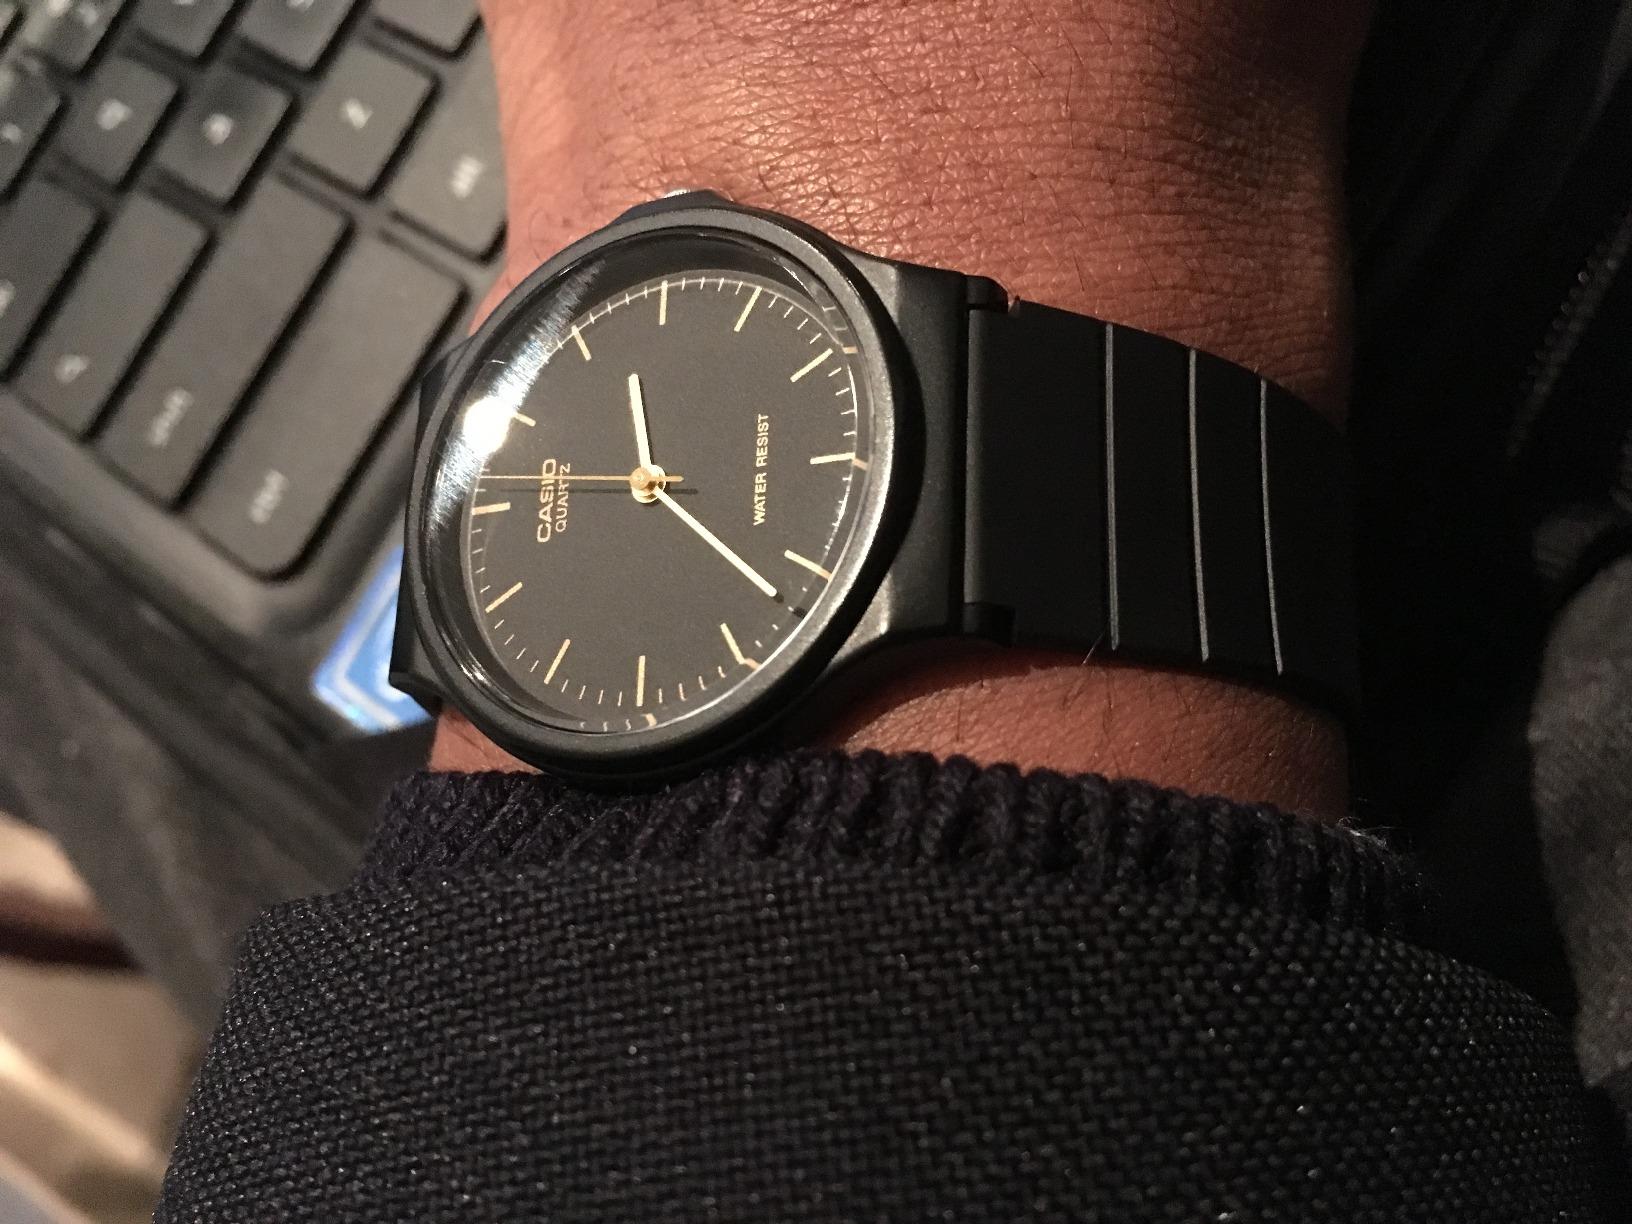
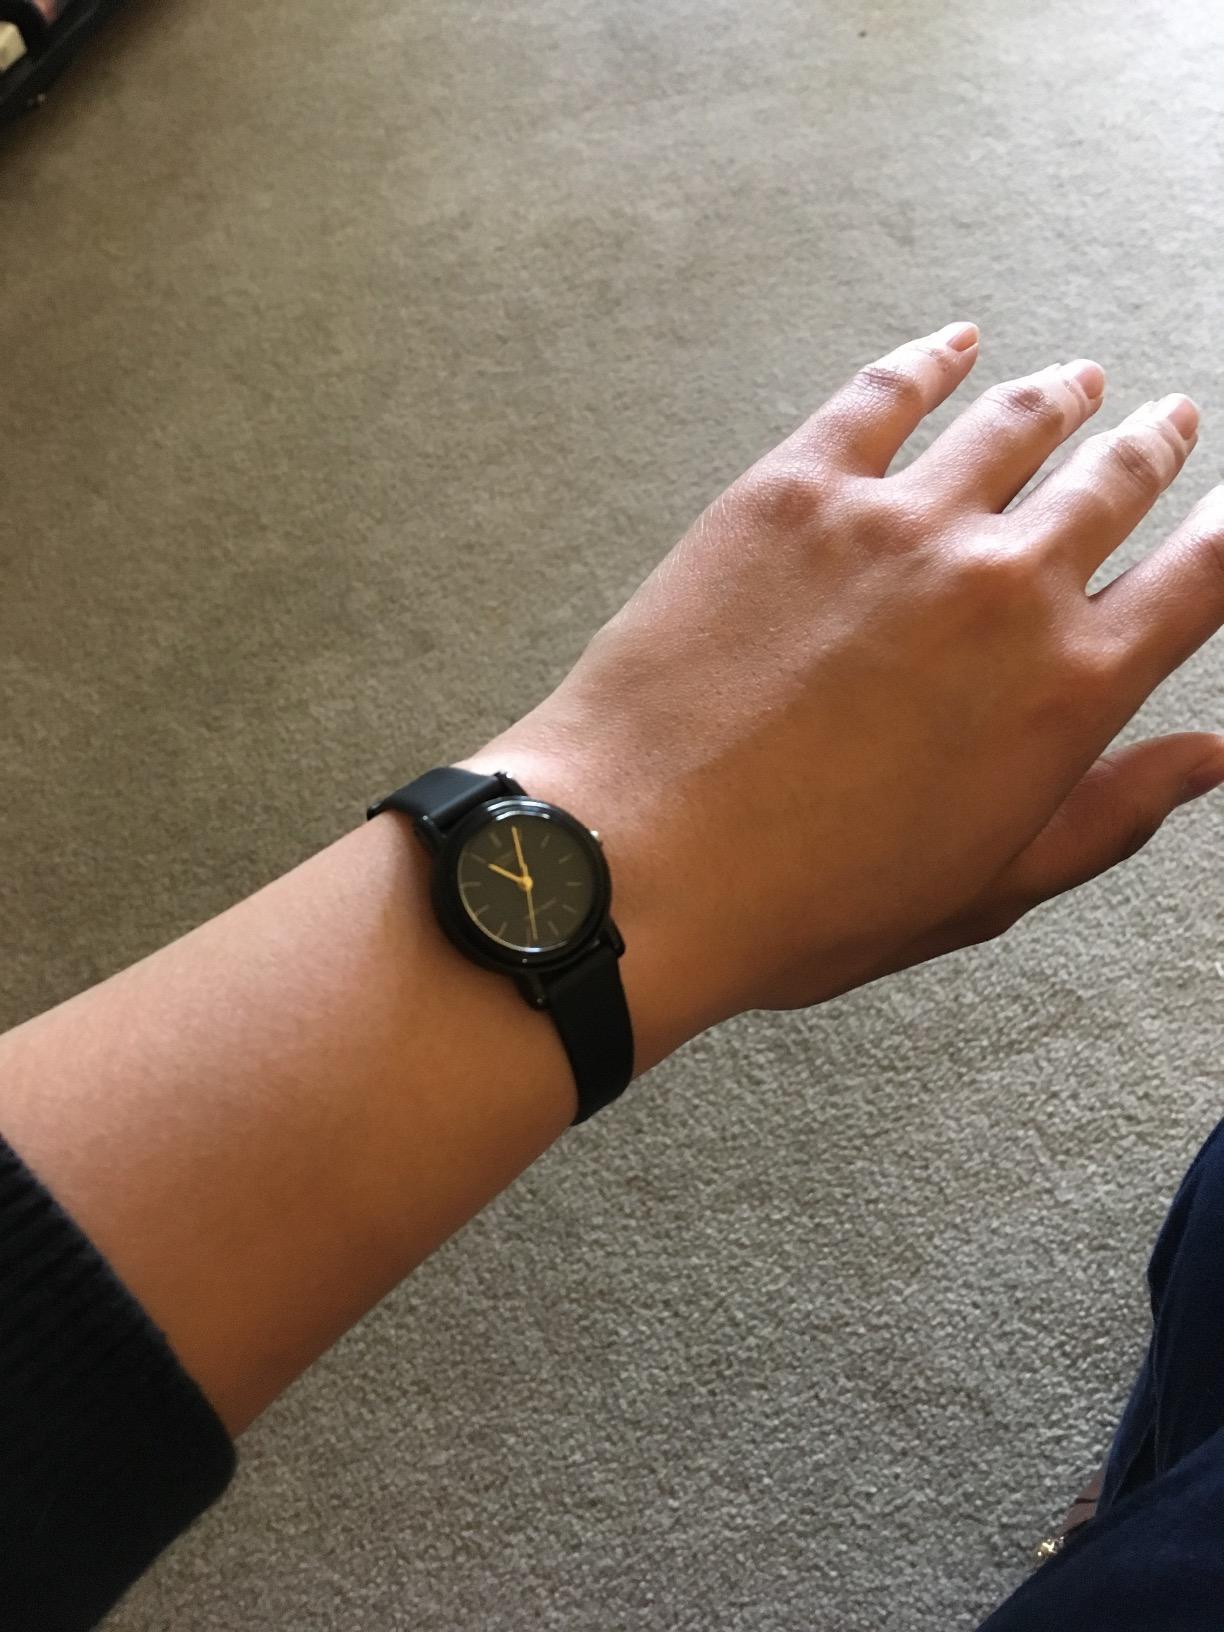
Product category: accessories_watch
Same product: no